George Herriman

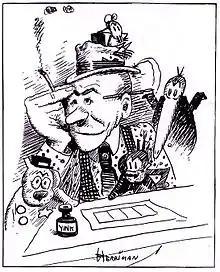
Self-portrait, 1922

George Joseph Herriman III (August 22, 1880 – April 25, 1944) was an American cartoonist best known for the comic strip "Krazy Kat" (1913–1944). More influential than popular, "Krazy Kat" had an appreciative audience among those in the arts. Gilbert Seldes' article "The Krazy Kat Who Walks by Himself" was the earliest example of a critic from the high arts giving serious attention to a comic strip. "The Comics Journal" placed the strip first on its list of the greatest comics of the 20th century. Herriman's work has been a primary influence on cartoonists such as Elzie C. Segar, Will Eisner, Charles M. Schulz, Robert Crumb, Art Spiegelman, Bill Watterson, Chris Ware and Walt Kelly. According to Lambiek, Stephen Hillenburg also cited Herriman. Chris Savino also credited him as well.